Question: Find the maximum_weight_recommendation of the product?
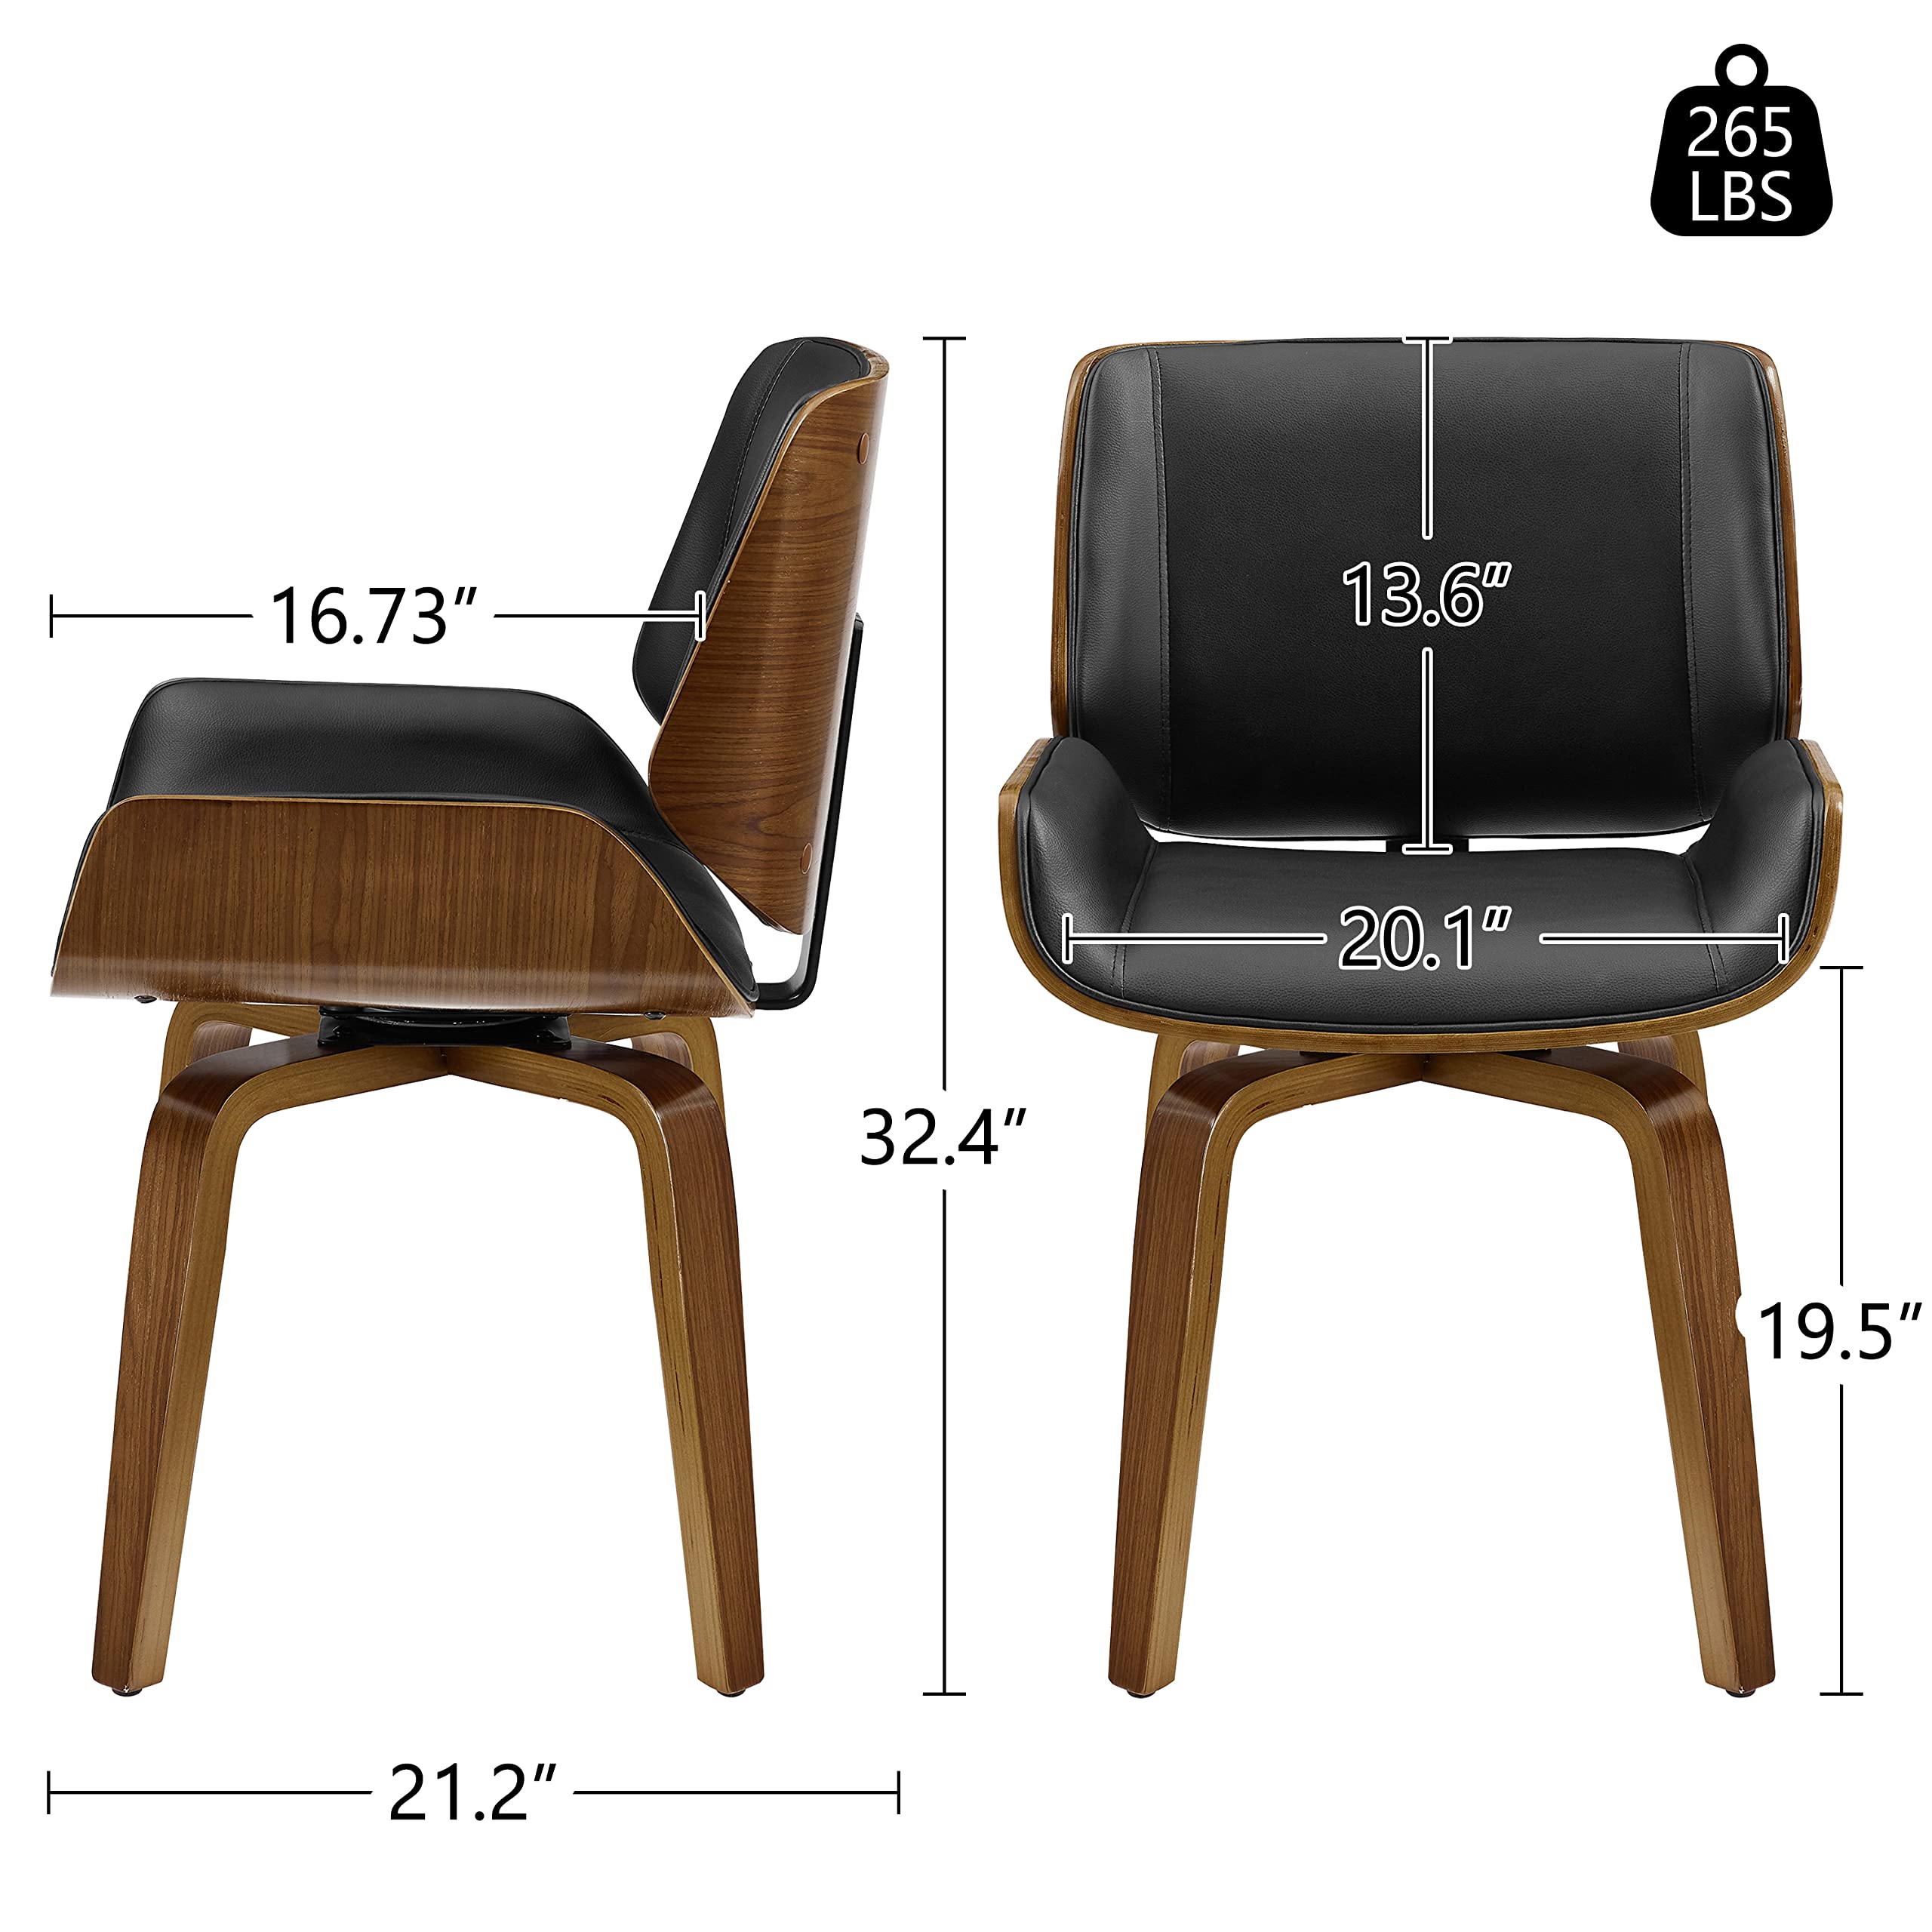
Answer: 265.0 pound